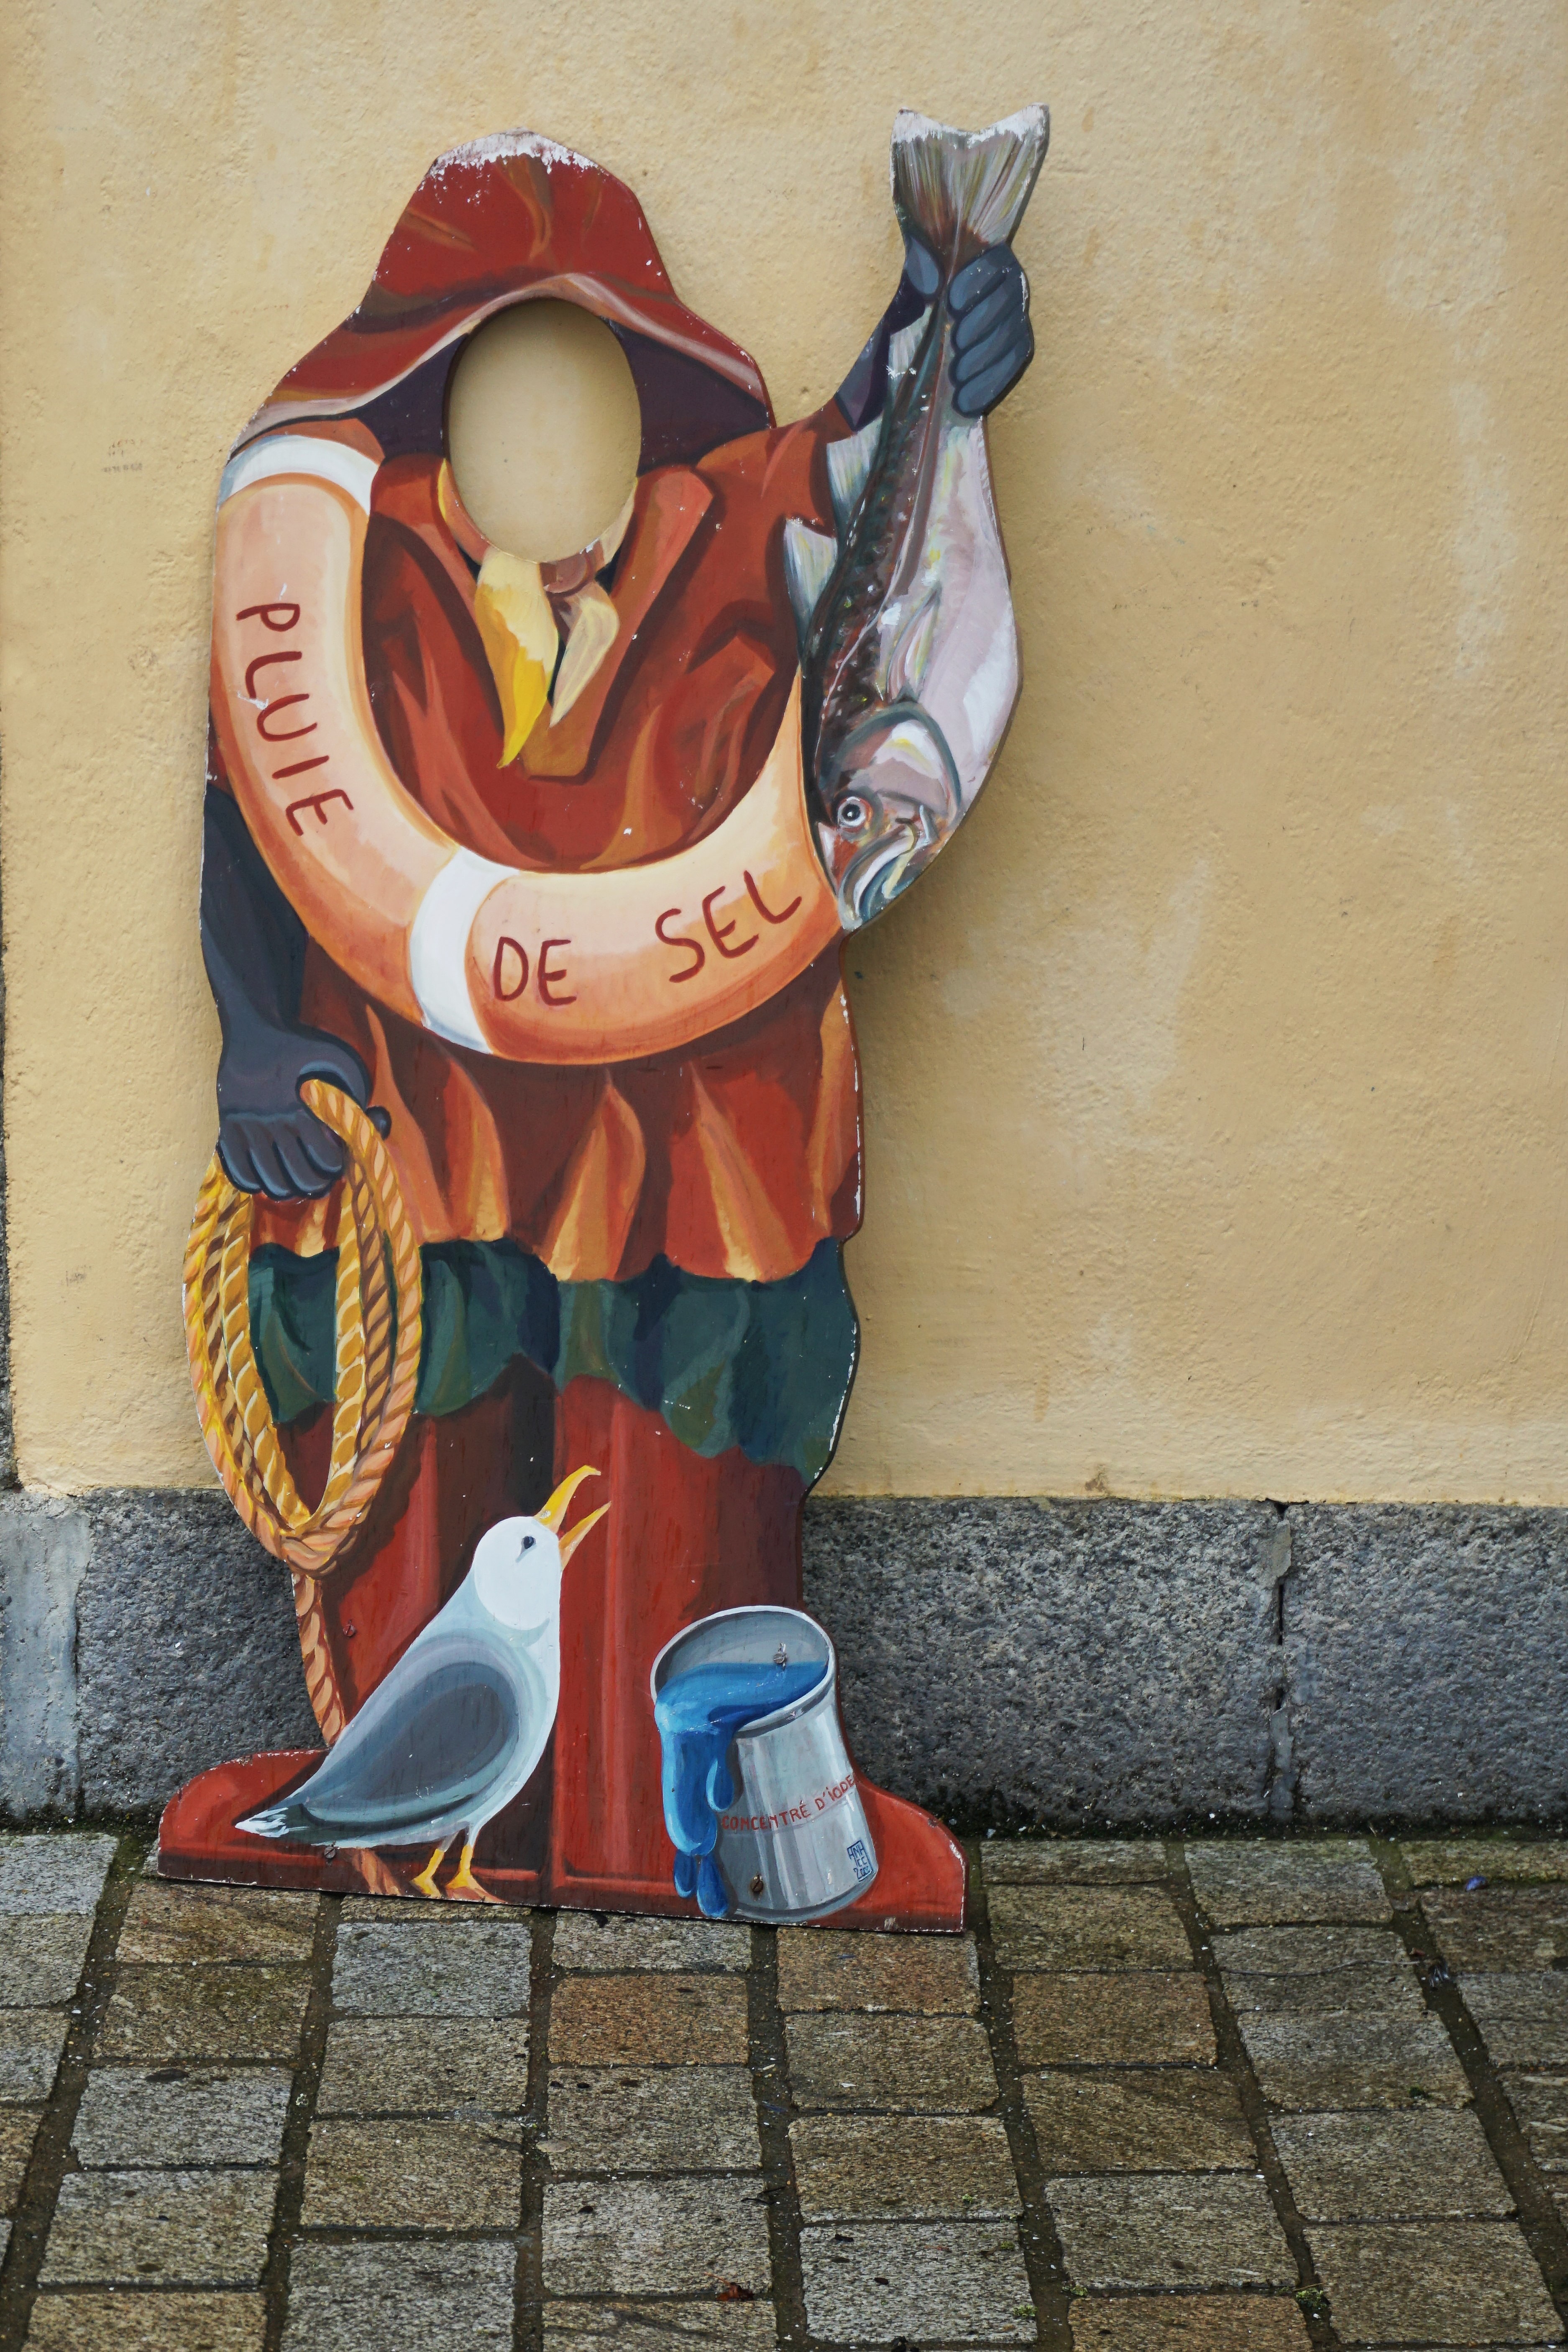
man, street, city, monument, statue, decoration, red, fisherman, color, artistic, artist, clothing, colorful, painting, street art, sculpture, art, walls, mural, character, costume, painted walls, painted wall